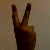
The image shows a hand gesture representing the number 2 in Indian Sign Language.